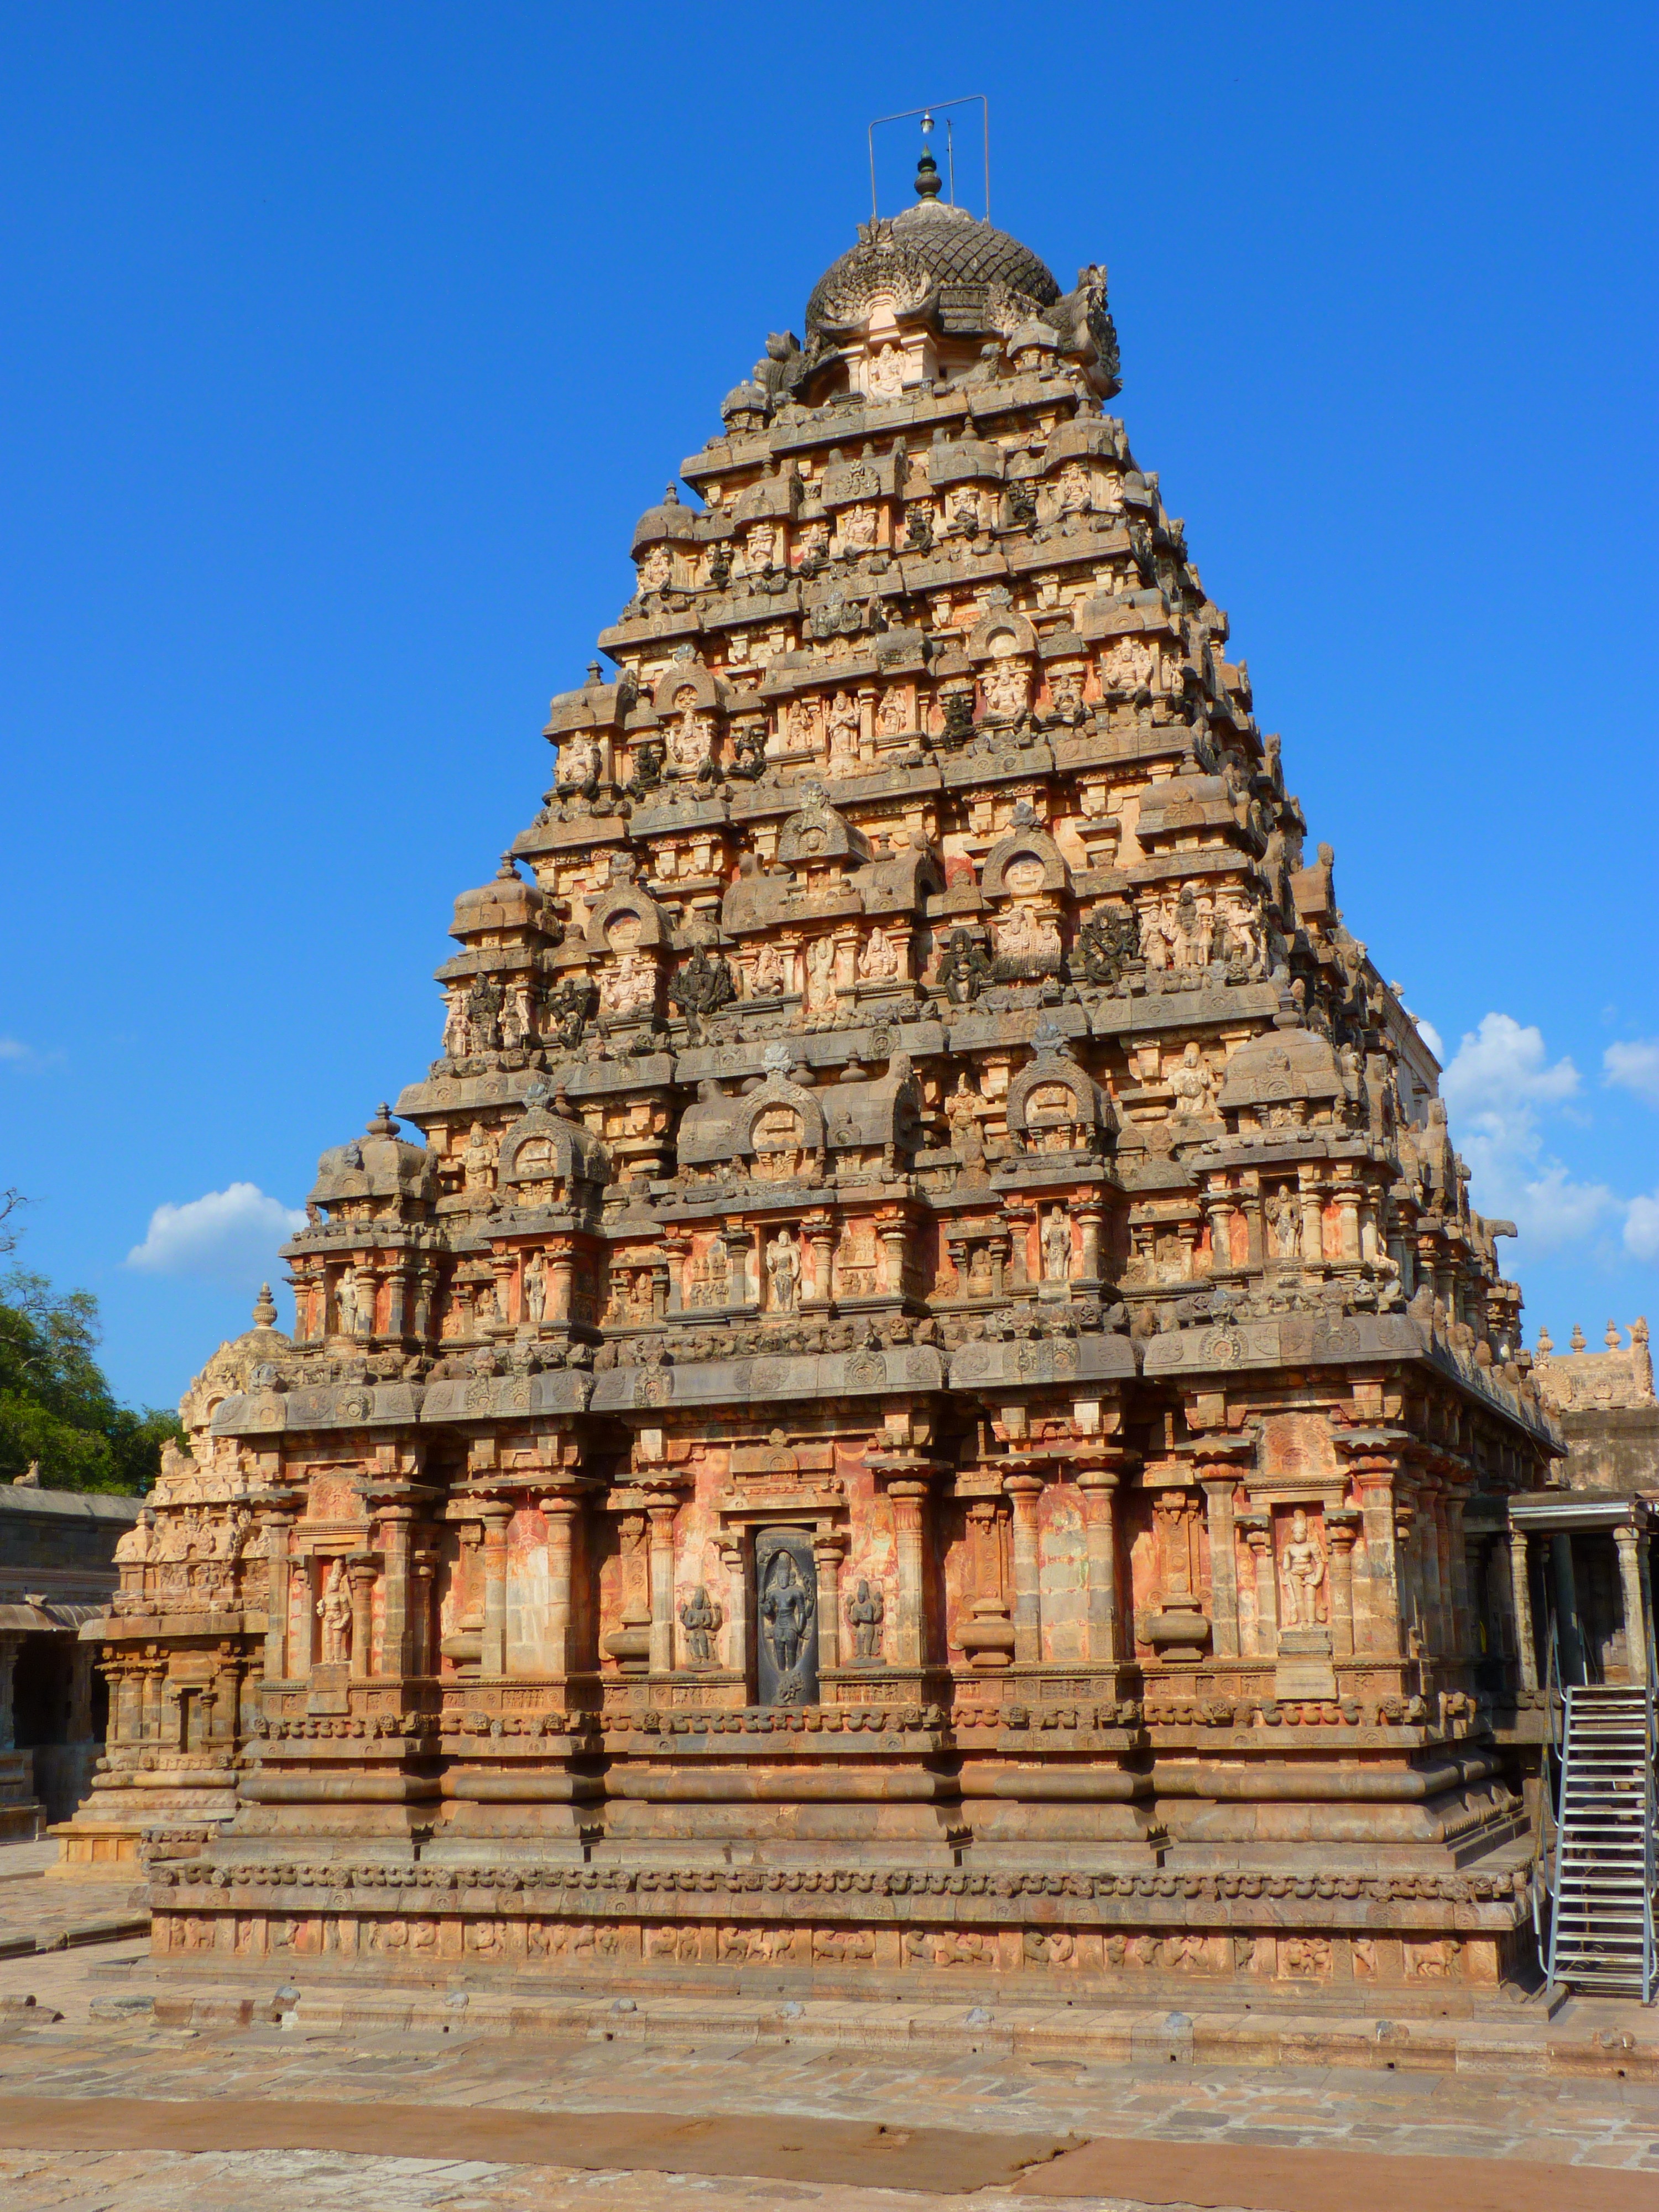
building, landmark, place of worship, temple, india, pagoda, wat, archaeological site, unesco world heritage site, hindu temple, historic site, ancient history, darasuram, chola architecture